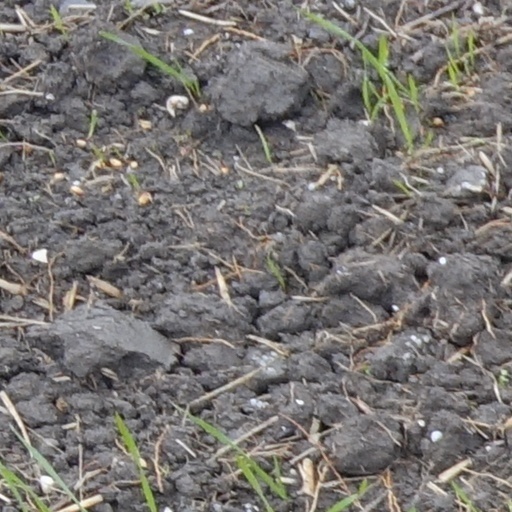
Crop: wheat